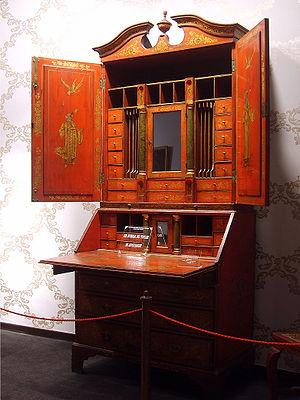
Commode scriban avec corps à double vantail en partie supérieure.
Thomas Chippendale est un ébéniste et un créateur de meubles anglais dans des styles georgien, rococo anglais et néoclassique.